Jeff Montgomery (baseball)

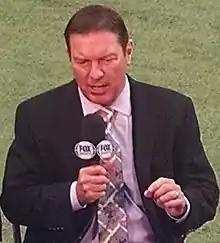
Montgomery with Fox Sports Kansas City in 2016

Jeffrey Thomas Montgomery (born January 7, 1962) is an American former Major League Baseball relief pitcher. During a 13-year baseball career, he pitched from 1987 to 1999, primarily for the Kansas City Royals.